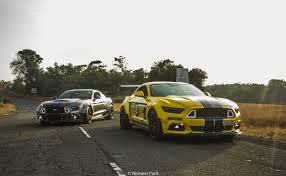
Vehicle type: Cars